Tatra (company)

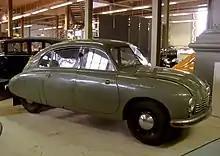
Tatra 600 Tatraplan

The factory was nationalised in 1945 almost three years before the Communist Party came to power and in January 1946 was renamed "". Although production of prewar models continued, a new model, the Tatra 600 Tatraplan was designed—the name celebrating the new Communist planned economy and the aeroplane inspiration (Colloq. Czech: aeroplán). It went into production in 1948. In 1951, the state planning department decided that the Tatraplan should henceforth be built at the Škoda plant in Mladá Boleslav, leaving Tatra free to concentrate on trucks, buses and railway equipment.